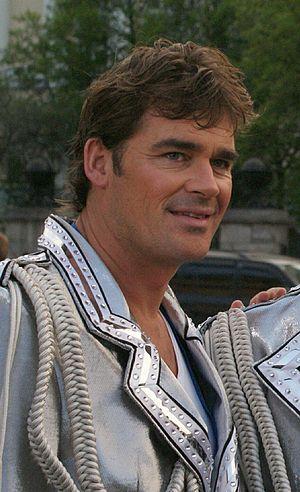
Jeroen van der Boom, né le 22 juin 1972 à Nimègue, est un chanteur néerlandais.
The Voice of Holland est un télé-crochet néerlandais créé en 2010 par John de Mol, et diffusé sur la chaîne RTL 4 aux Pays-Bas.